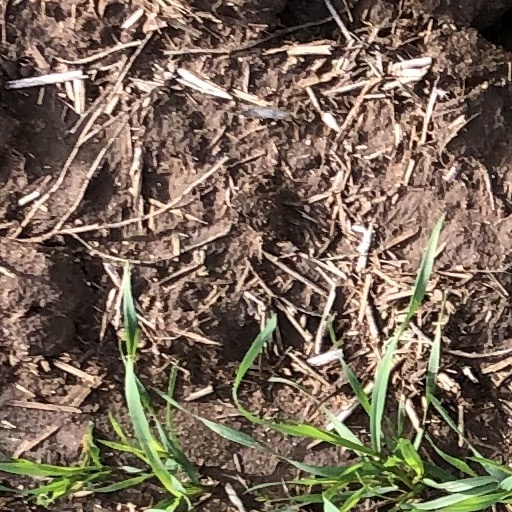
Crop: wheat